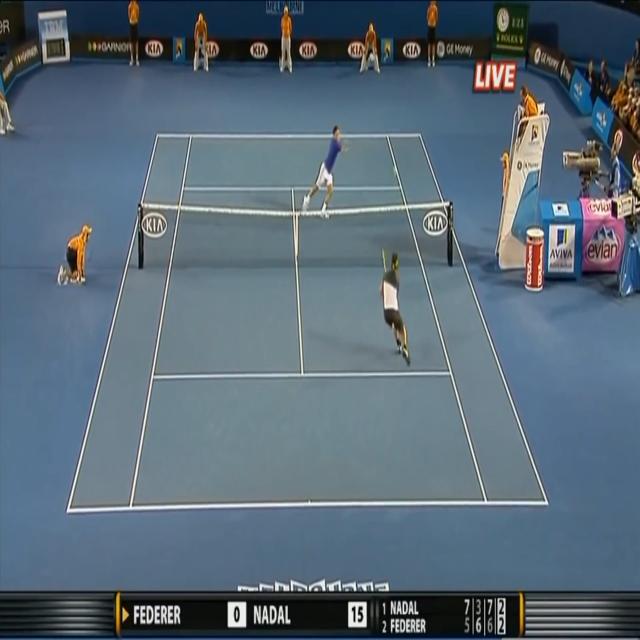
Player A is at the net and player B is at the net.